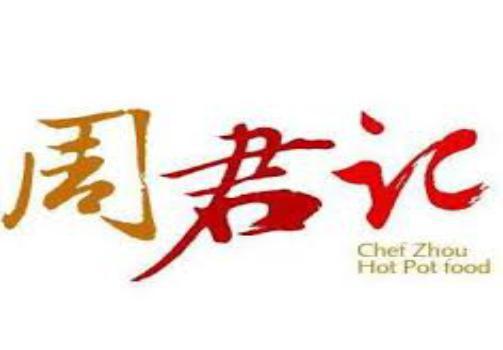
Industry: Food